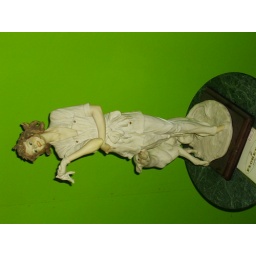
girl with dog by (guiseppe armani) with certificate P 18,000 neg.